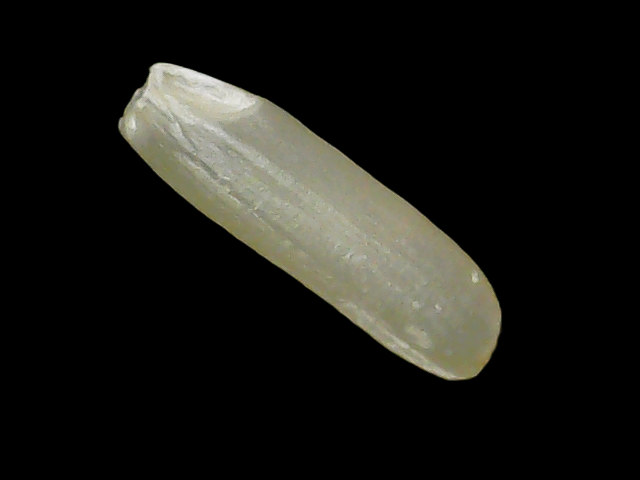
Rice variety: Binadhan21